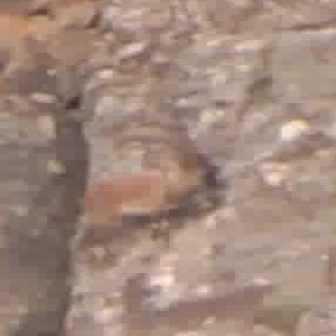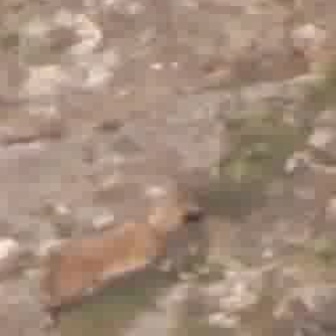
  Please identify the target specified by the bounding box [60,113,216,269] in the first image and locate it in the second image. Return the coordinates in [x_min,y_min,x_max,y_max] format.
Answer: [29,158,203,331]